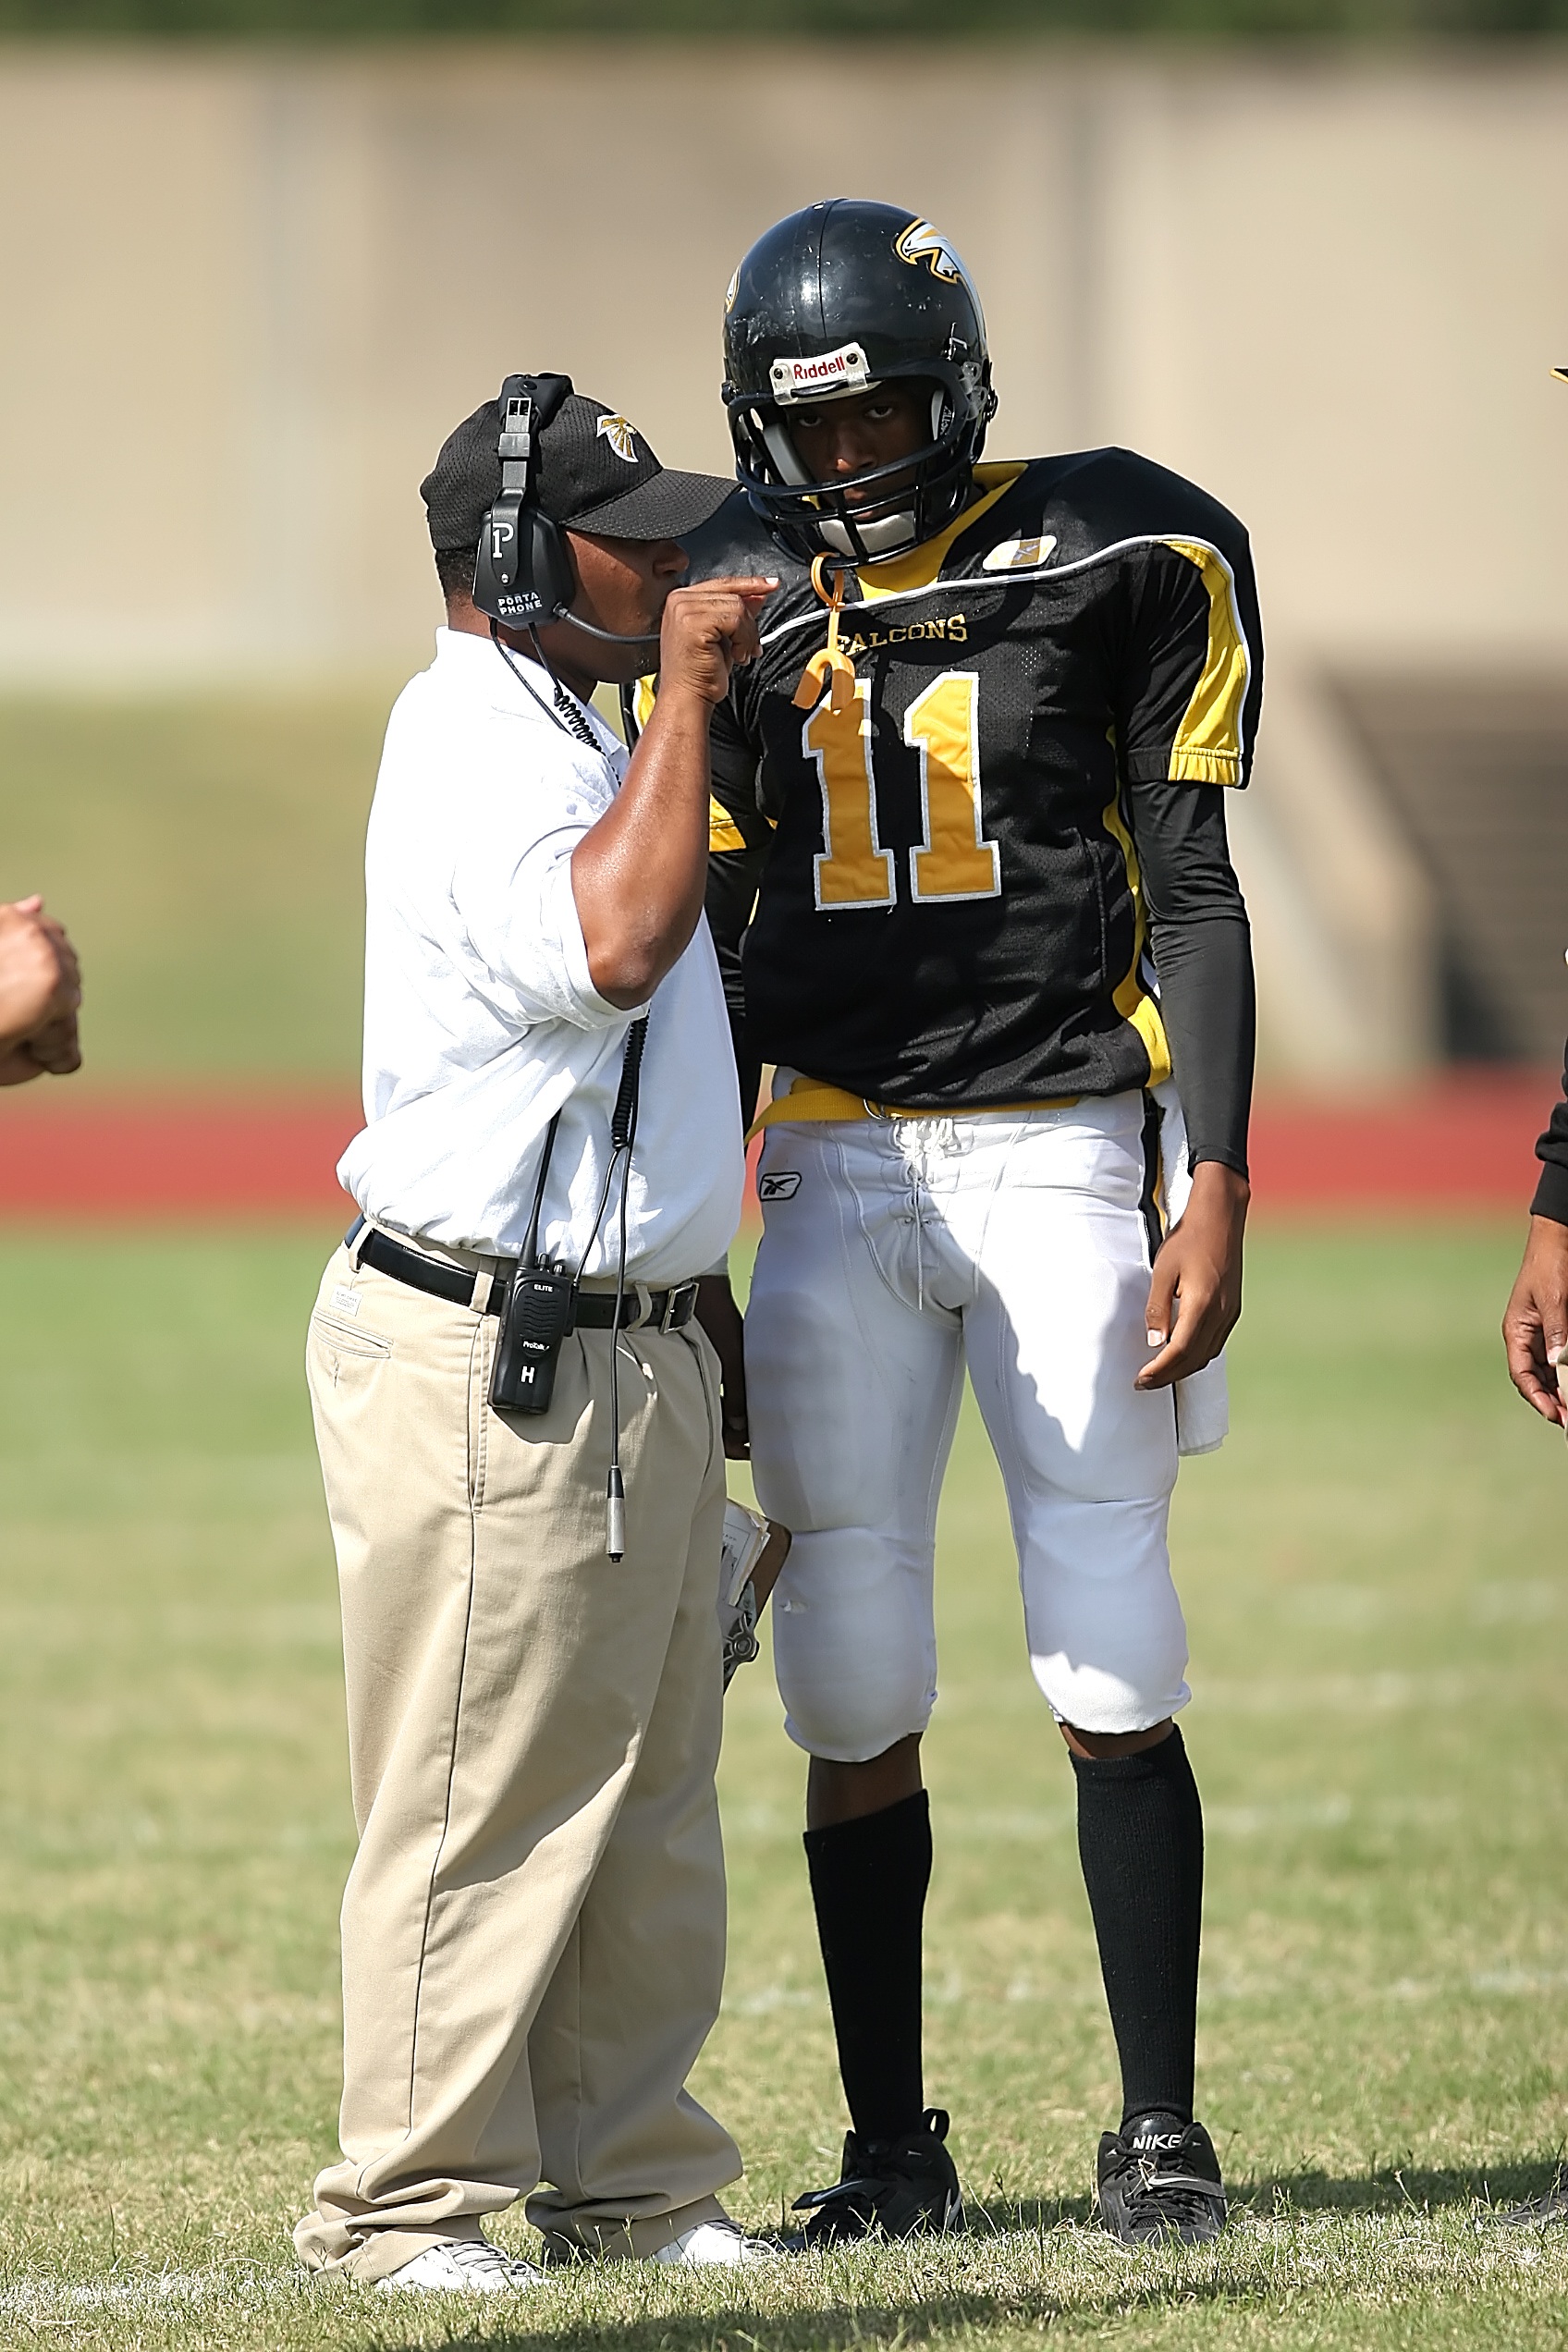
man, sport, game, communication, soccer, football, player, competition, team, american football, sports, helmet, directions, uniform, instruction, athlete, coach, coaching, tackle, football player, american football player, catcher, ball game, head set, team sport, football coach, texas high school football, american football coach, high school coach, competition event, baseball positions, gridiron football